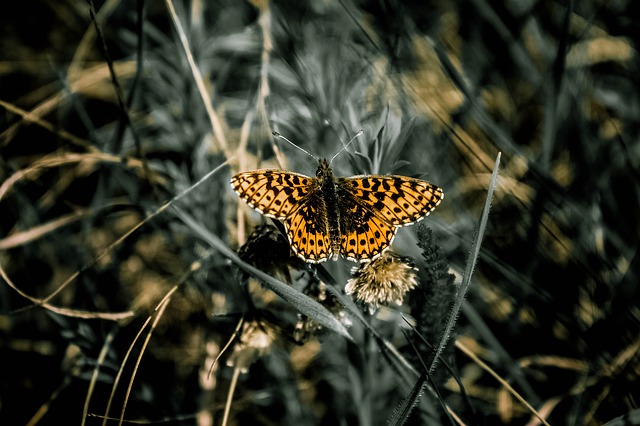
Label: butterfly